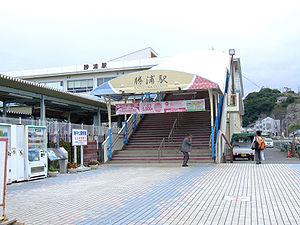
Katsuura est une ville de la préfecture de Chiba, au Japon.